Norwalk station (Los Angeles Metro)

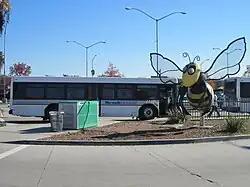
A freestanding bee sculpture greets visitors to the upper level of the station.

The station has a bee theme, a nod to the indigenous place names for Norwalk, Sejat, Sejatngna and Sehat, which meant “Place of the Bees.”